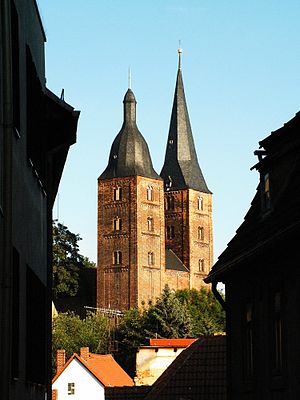
Altenburg
Rote Spitzen
Altenburg er en by i den tyske delstat Thüringen med omkring 38.000 indbyggere.